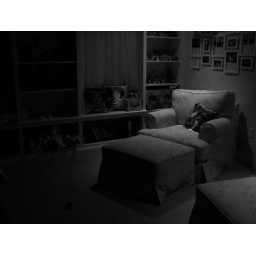
Lesson 6-My chair in our bedroom